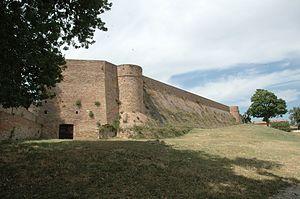
Urbino est une commune de la province de Pesaro et d'Urbino dans la région des Marches en Italie centrale.